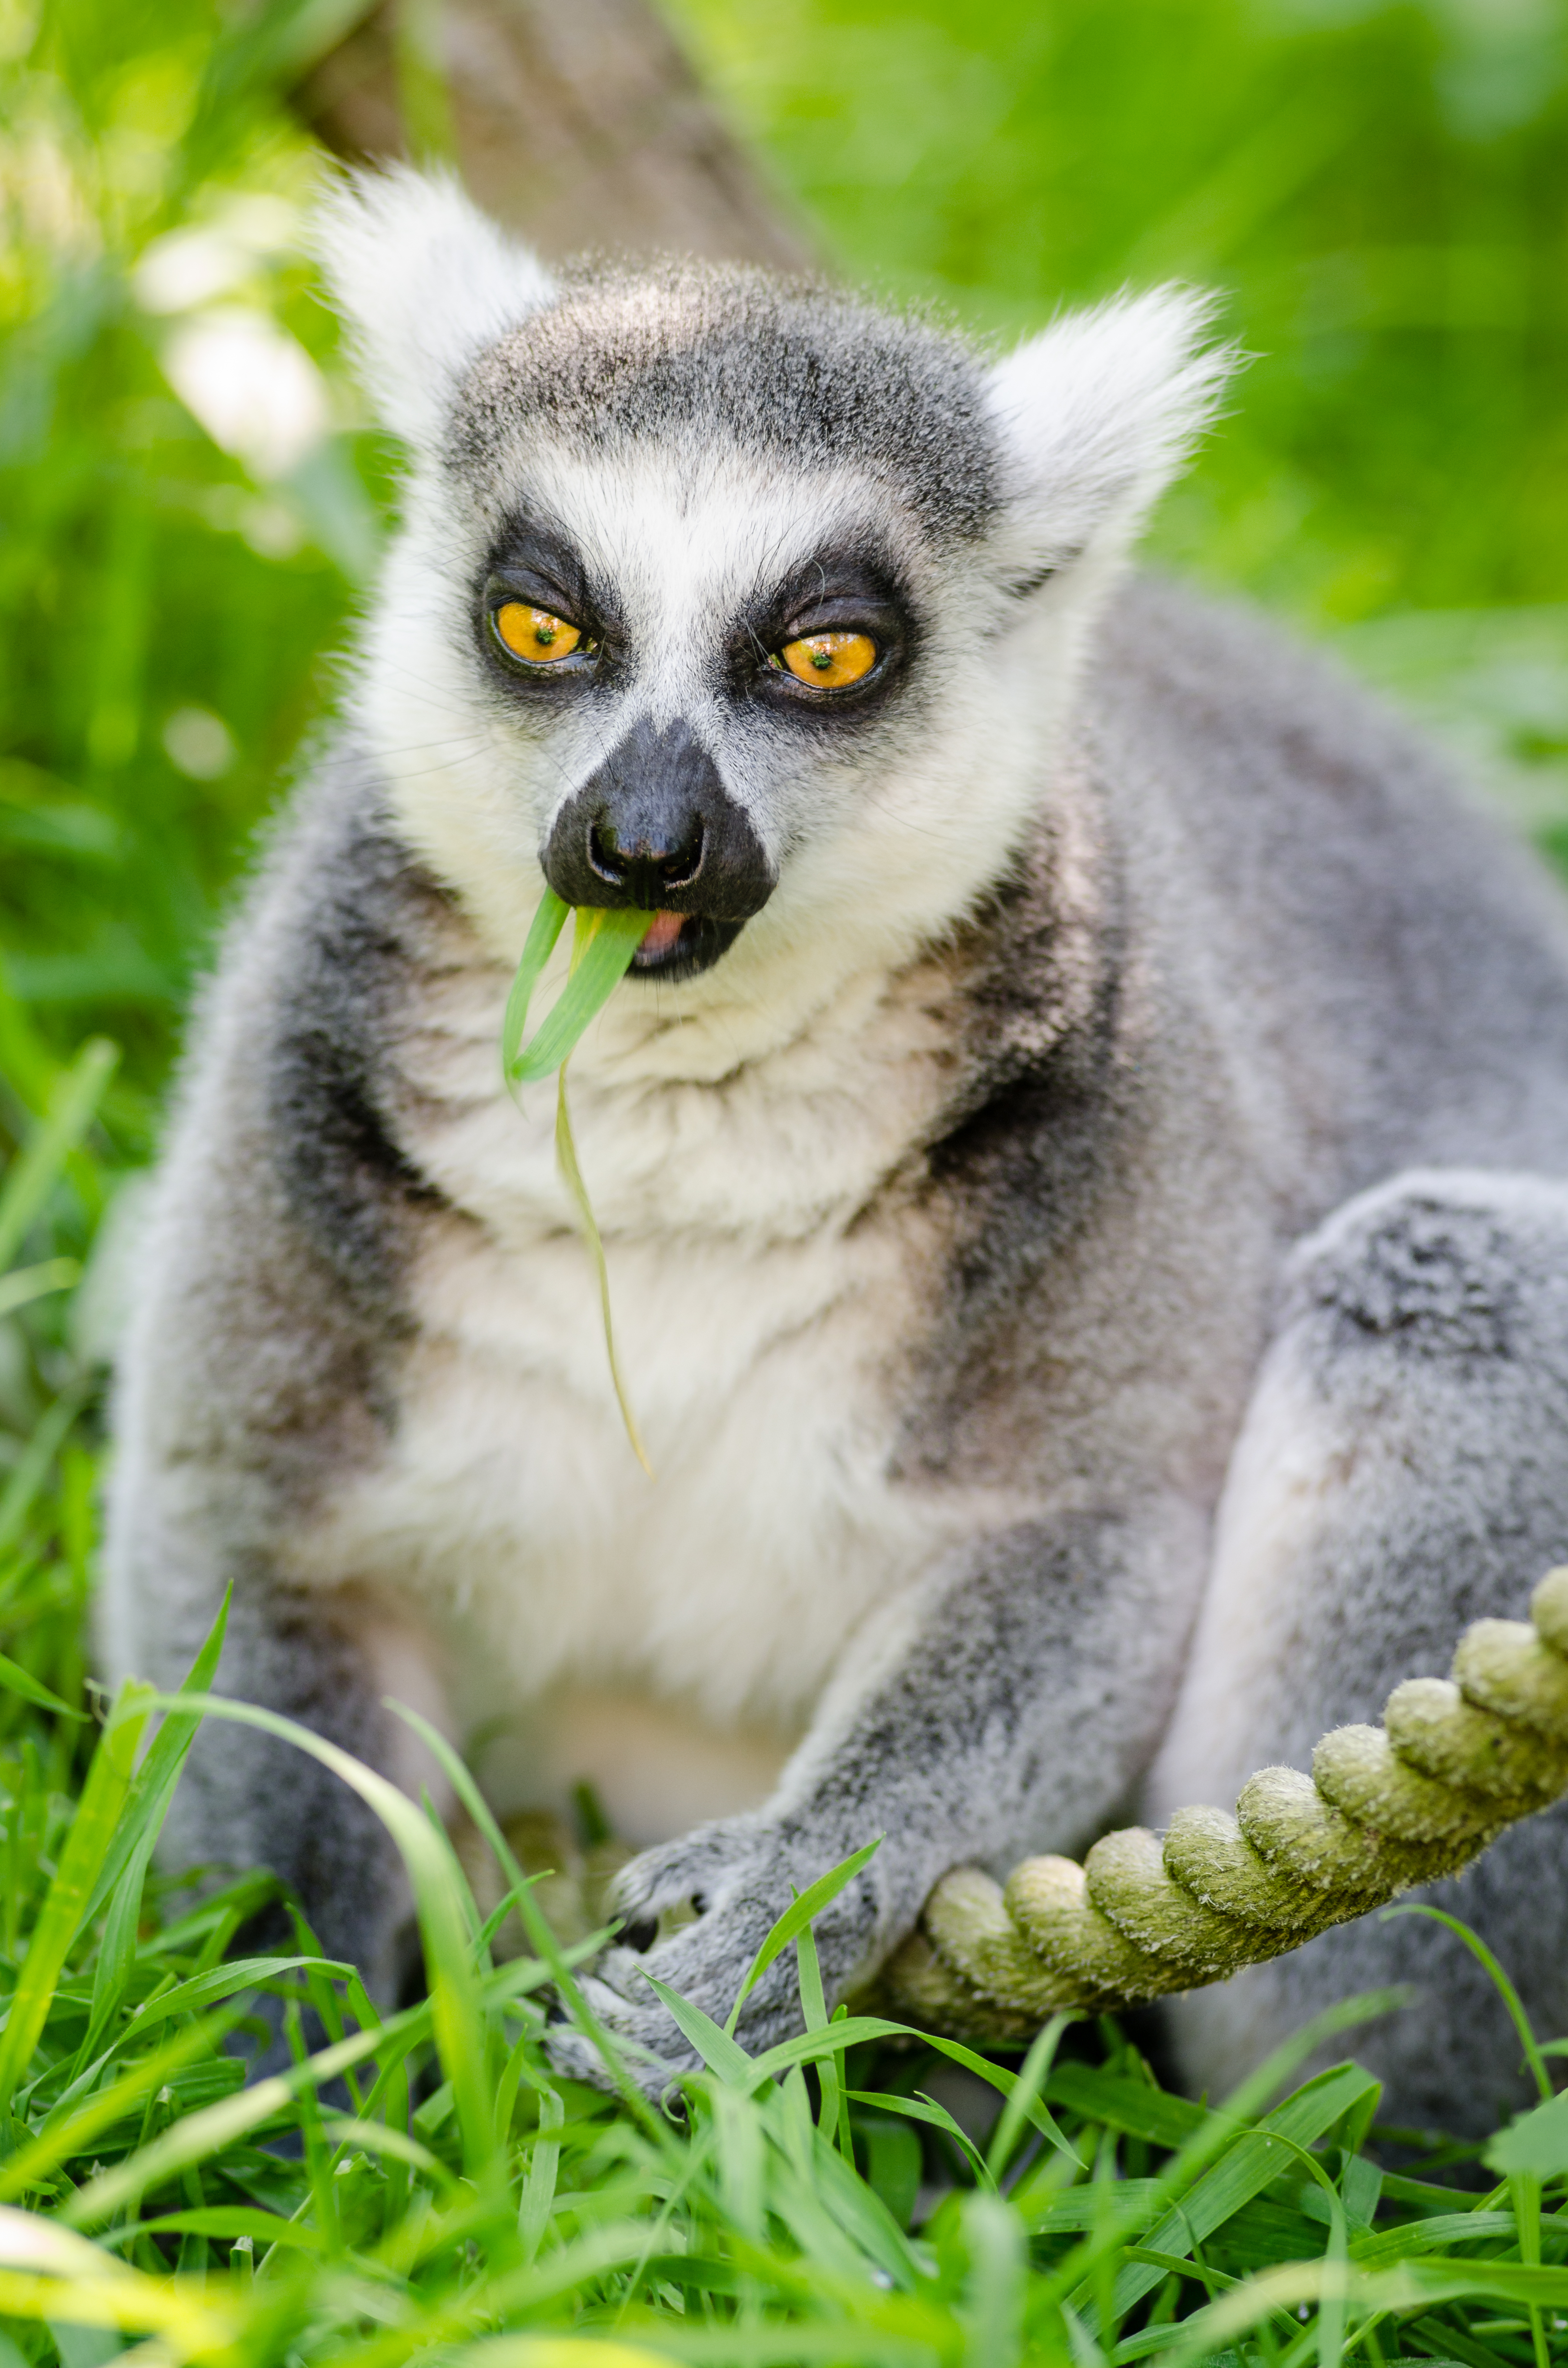
tree, bokeh, ring, feet, animal, cute, wildlife, zoo, fur, mammal, nikon, fauna, primate, eyes, hands, animals, madagascar, vertebrate, tier, ss, fell, augen, grn, baum, adorable, lemur, d7000, niedlich, tailed, catta, katta, tierpart, hnde, fse, madagaskar